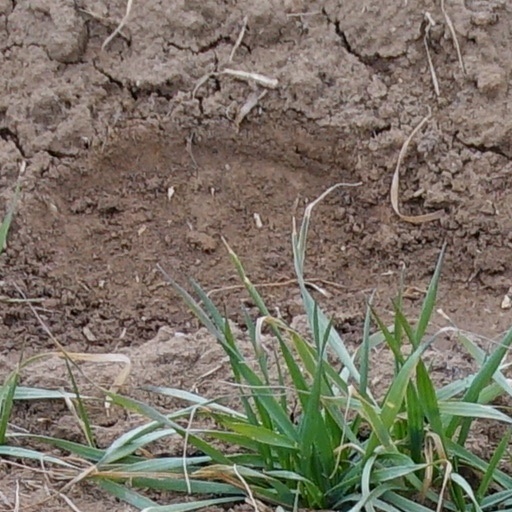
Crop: wheat